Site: brandenburg
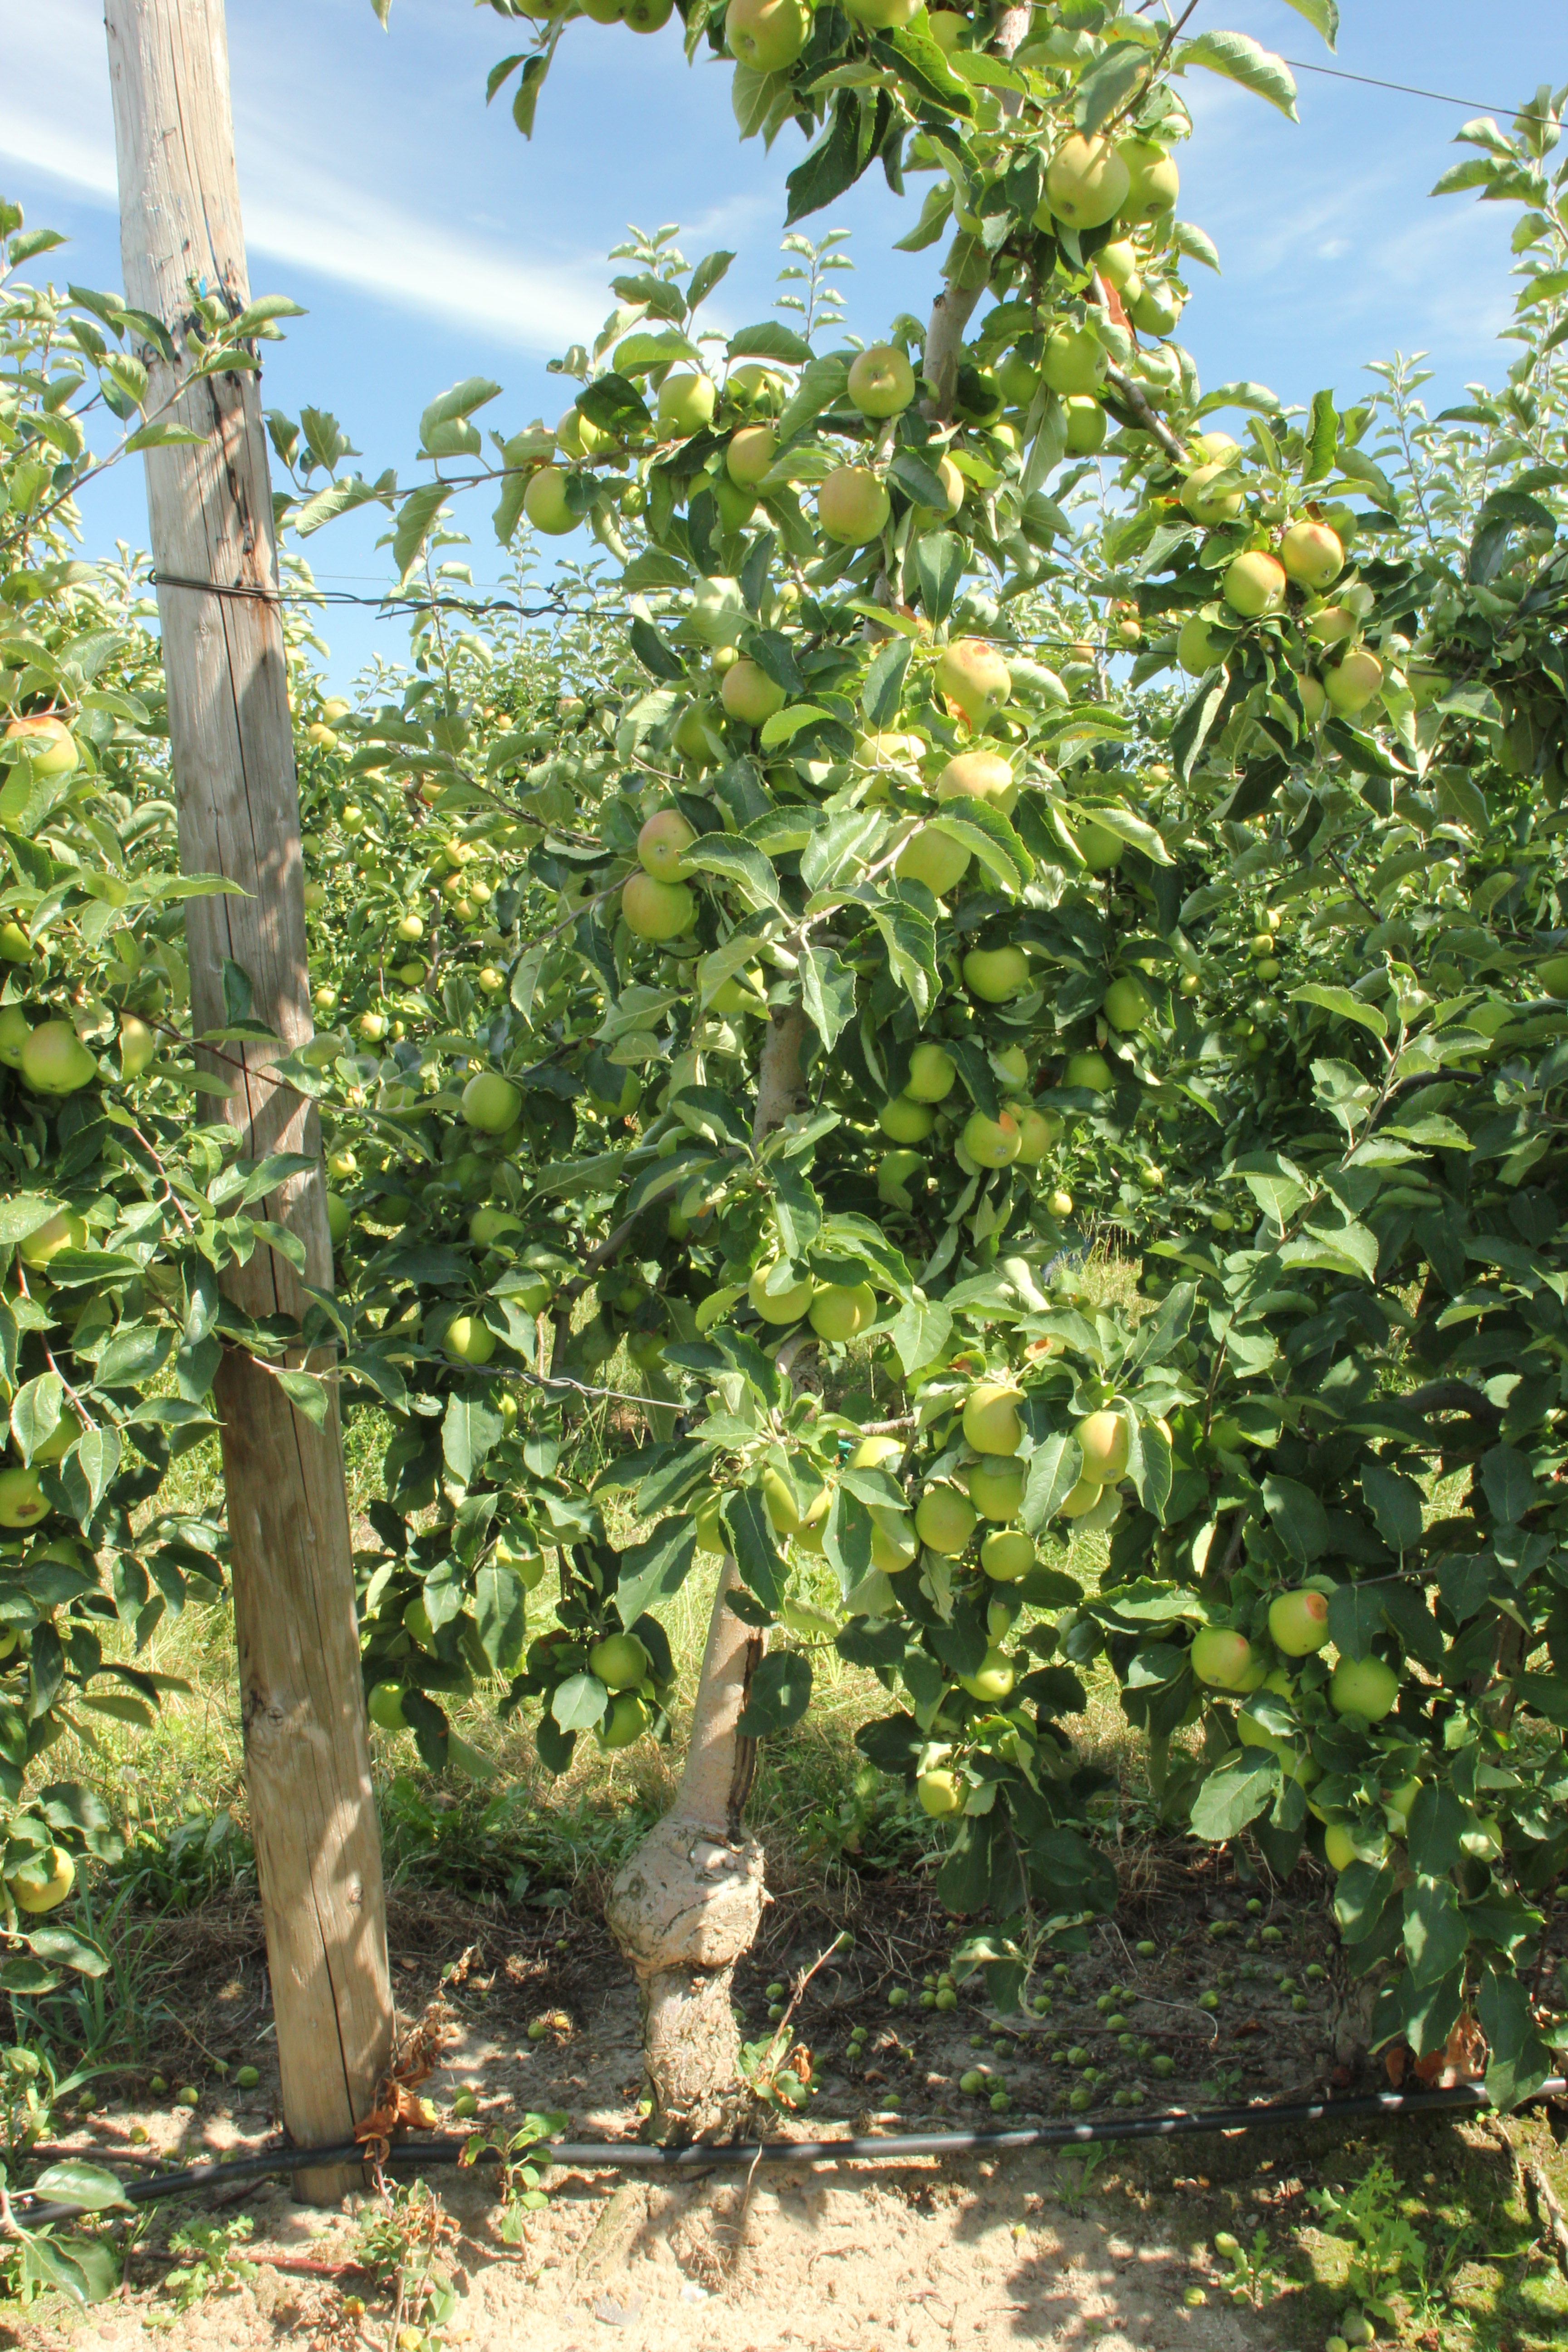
Growth stage (BBCH 77): Development of fruit